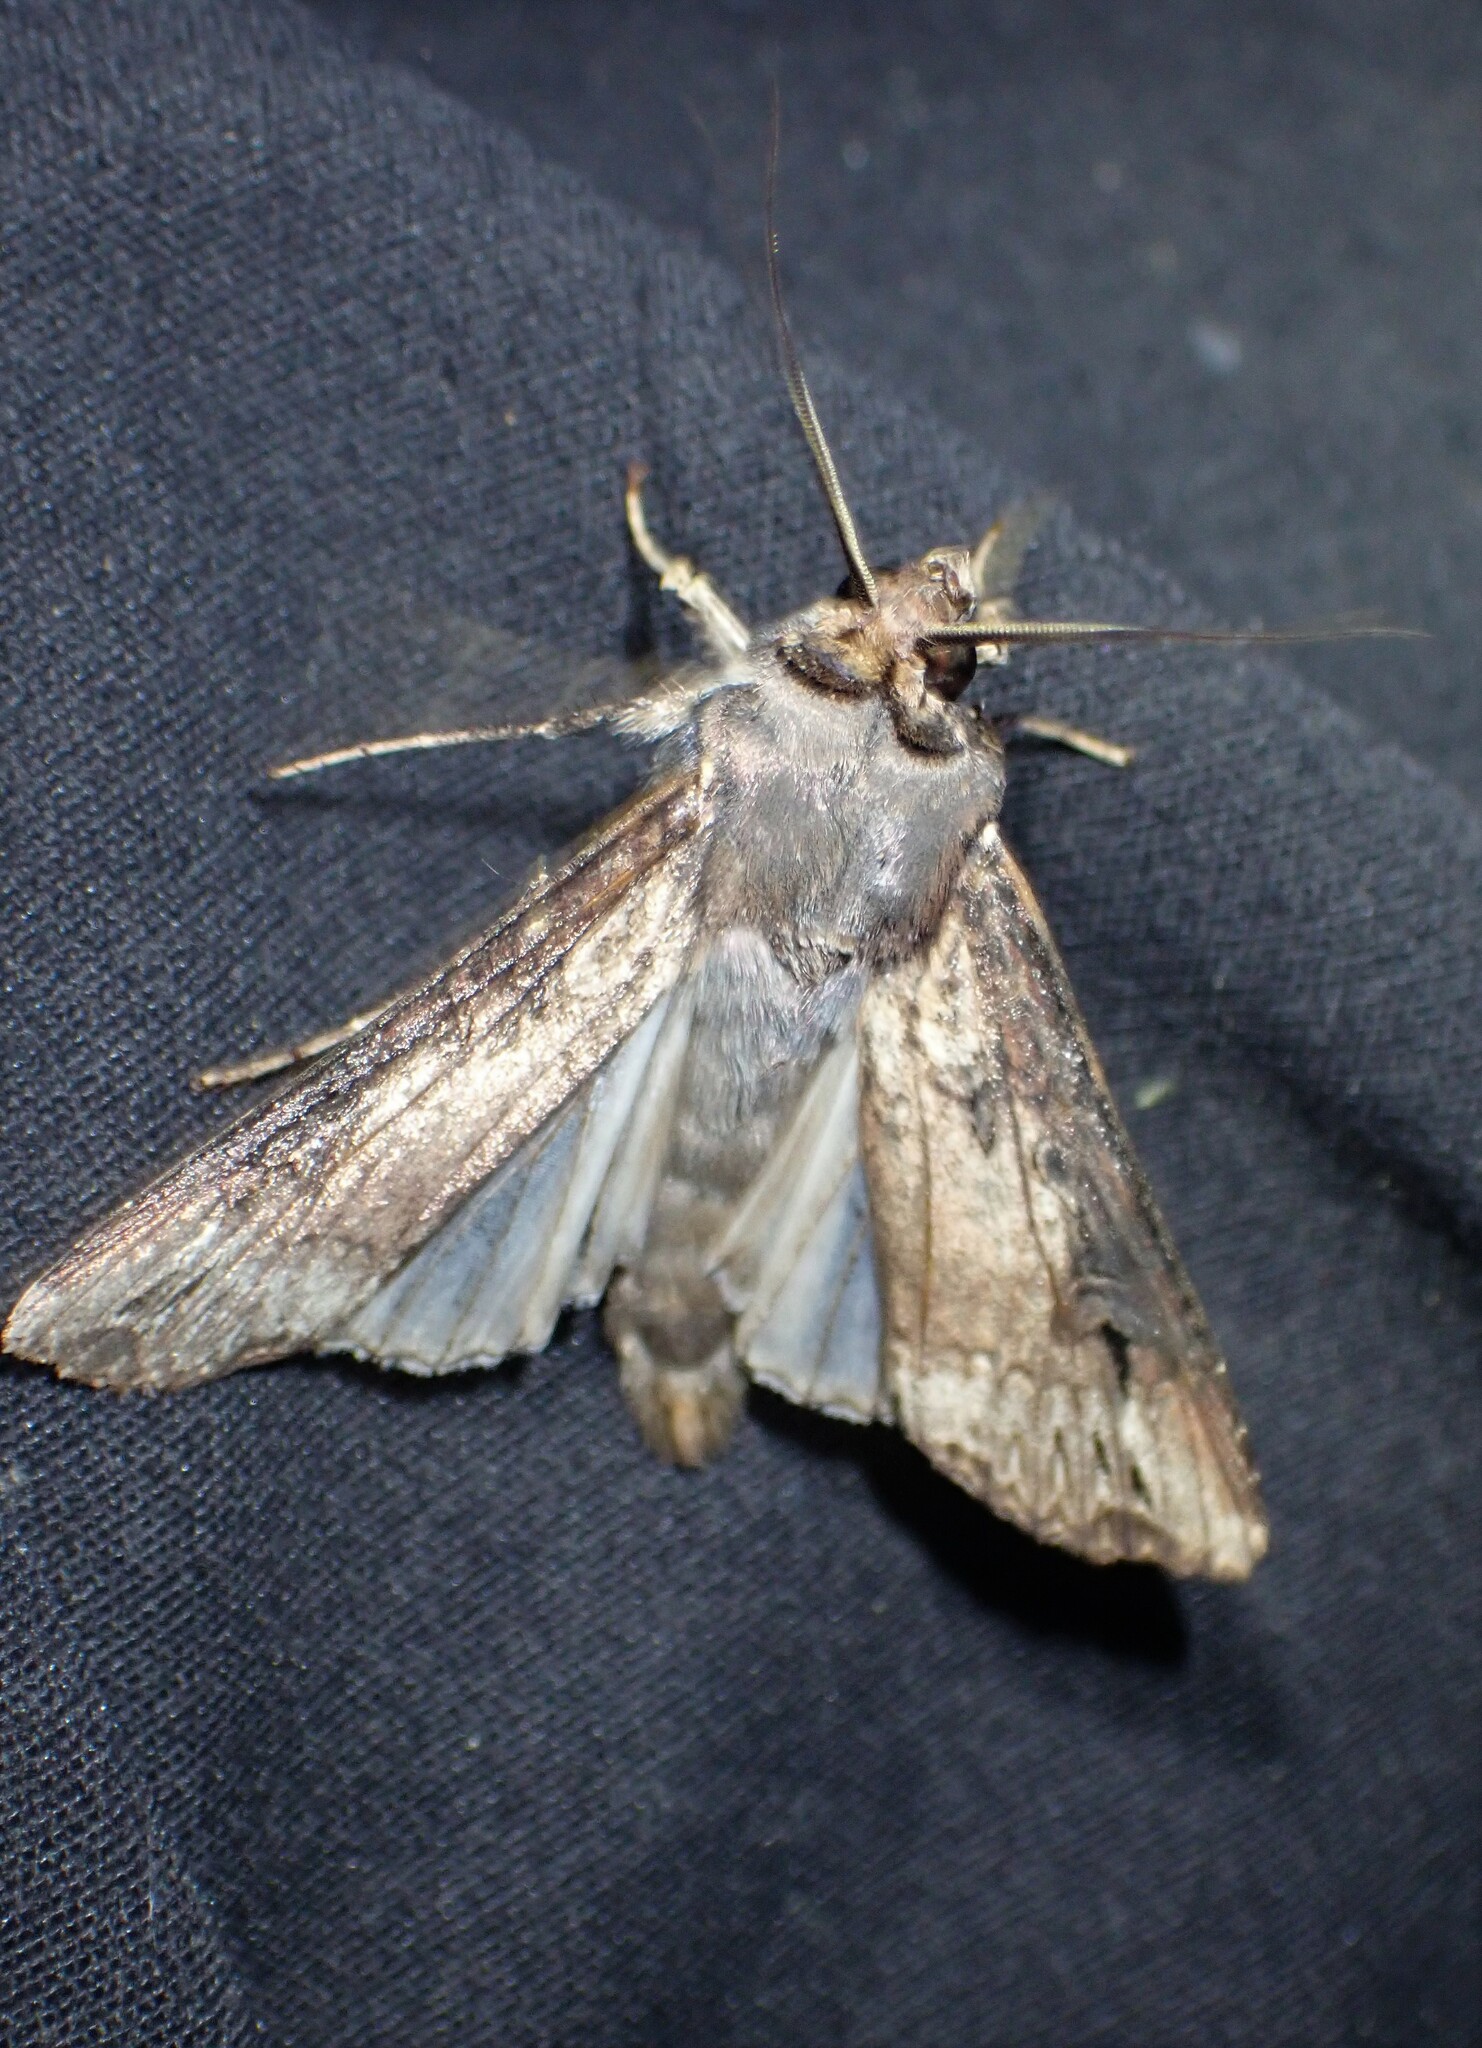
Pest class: cutworms